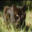
Label: cat